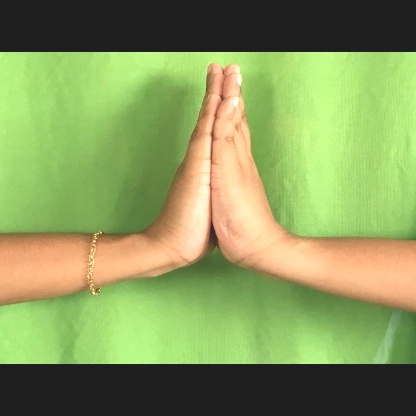
Mudra: Anjali